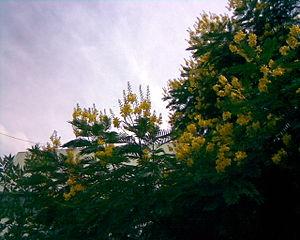
Le Peltophorum dubium est un arbre de la famille des Fabaceae ou légumineuses originaire des régions tropicales de l'Amérique du Sud.